Kong Meng San Phor Kark See Monastery

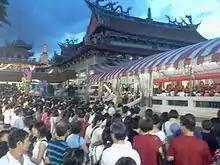
Vesak celebrations at Kong Meng San Phor Kark See

The monastery premises contain stupas, prayer halls, a crematorium and columbarium which houses over 200,000 niches, bell and drum towers, and an outdoor statue of Avalokitesvara that stands between the Dharma Hall and the Pagoda of 10,000 Buddhas. The Hong Choon Memorial Hall of the temple was built in 2004.